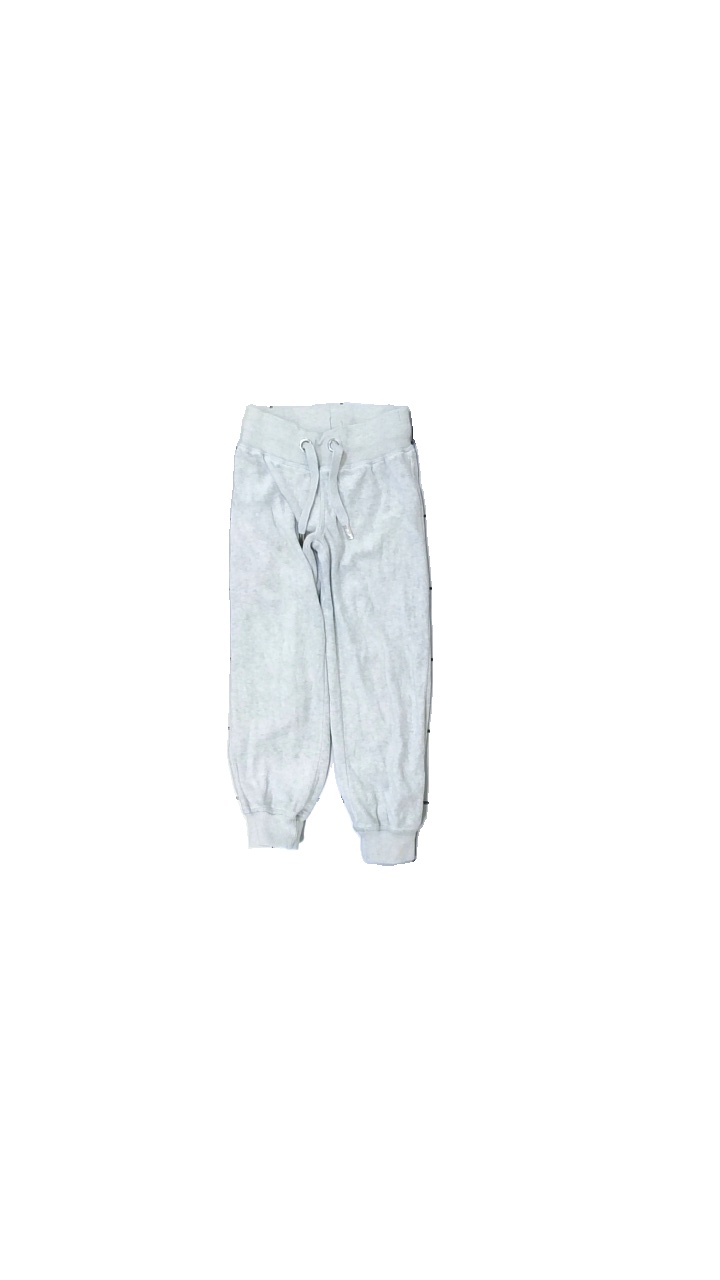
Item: Trousers (Children)
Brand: Cubus
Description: mjukisbyxor
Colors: Grey
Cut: Tight
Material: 100% bomull
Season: All
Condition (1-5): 3
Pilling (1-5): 5
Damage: smuts fläckar
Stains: Minor
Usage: Export
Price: <50